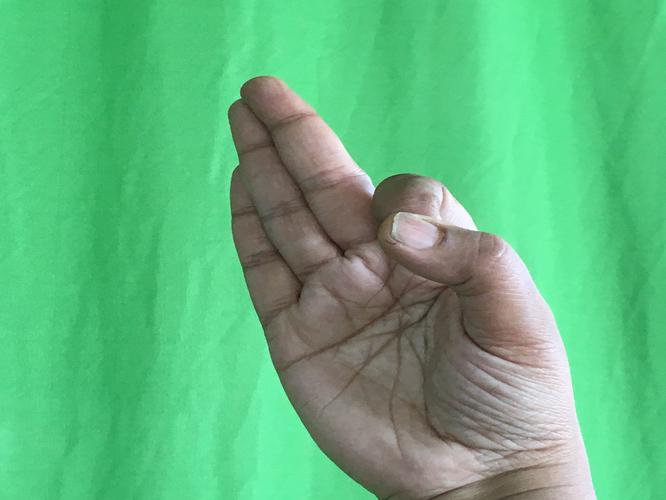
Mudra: Aralam
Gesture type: single_hand